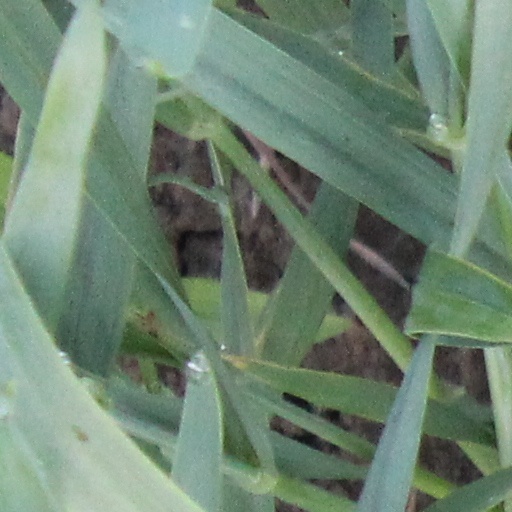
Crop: wheat